Penny Fuller

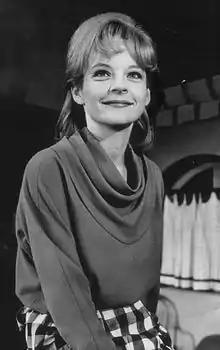
Fuller in "Barefoot in the Park", 1964

Penny Fuller is an American actress. She received two Tony Award nominations for her performances on Broadway stage: for "Applause" (1970), and "The Dinner Party" (2001). For her television performances, Fuller received six Emmy Award nominations, winning once, in 1982, for playing Madge Kendal in "The Elephant Man".